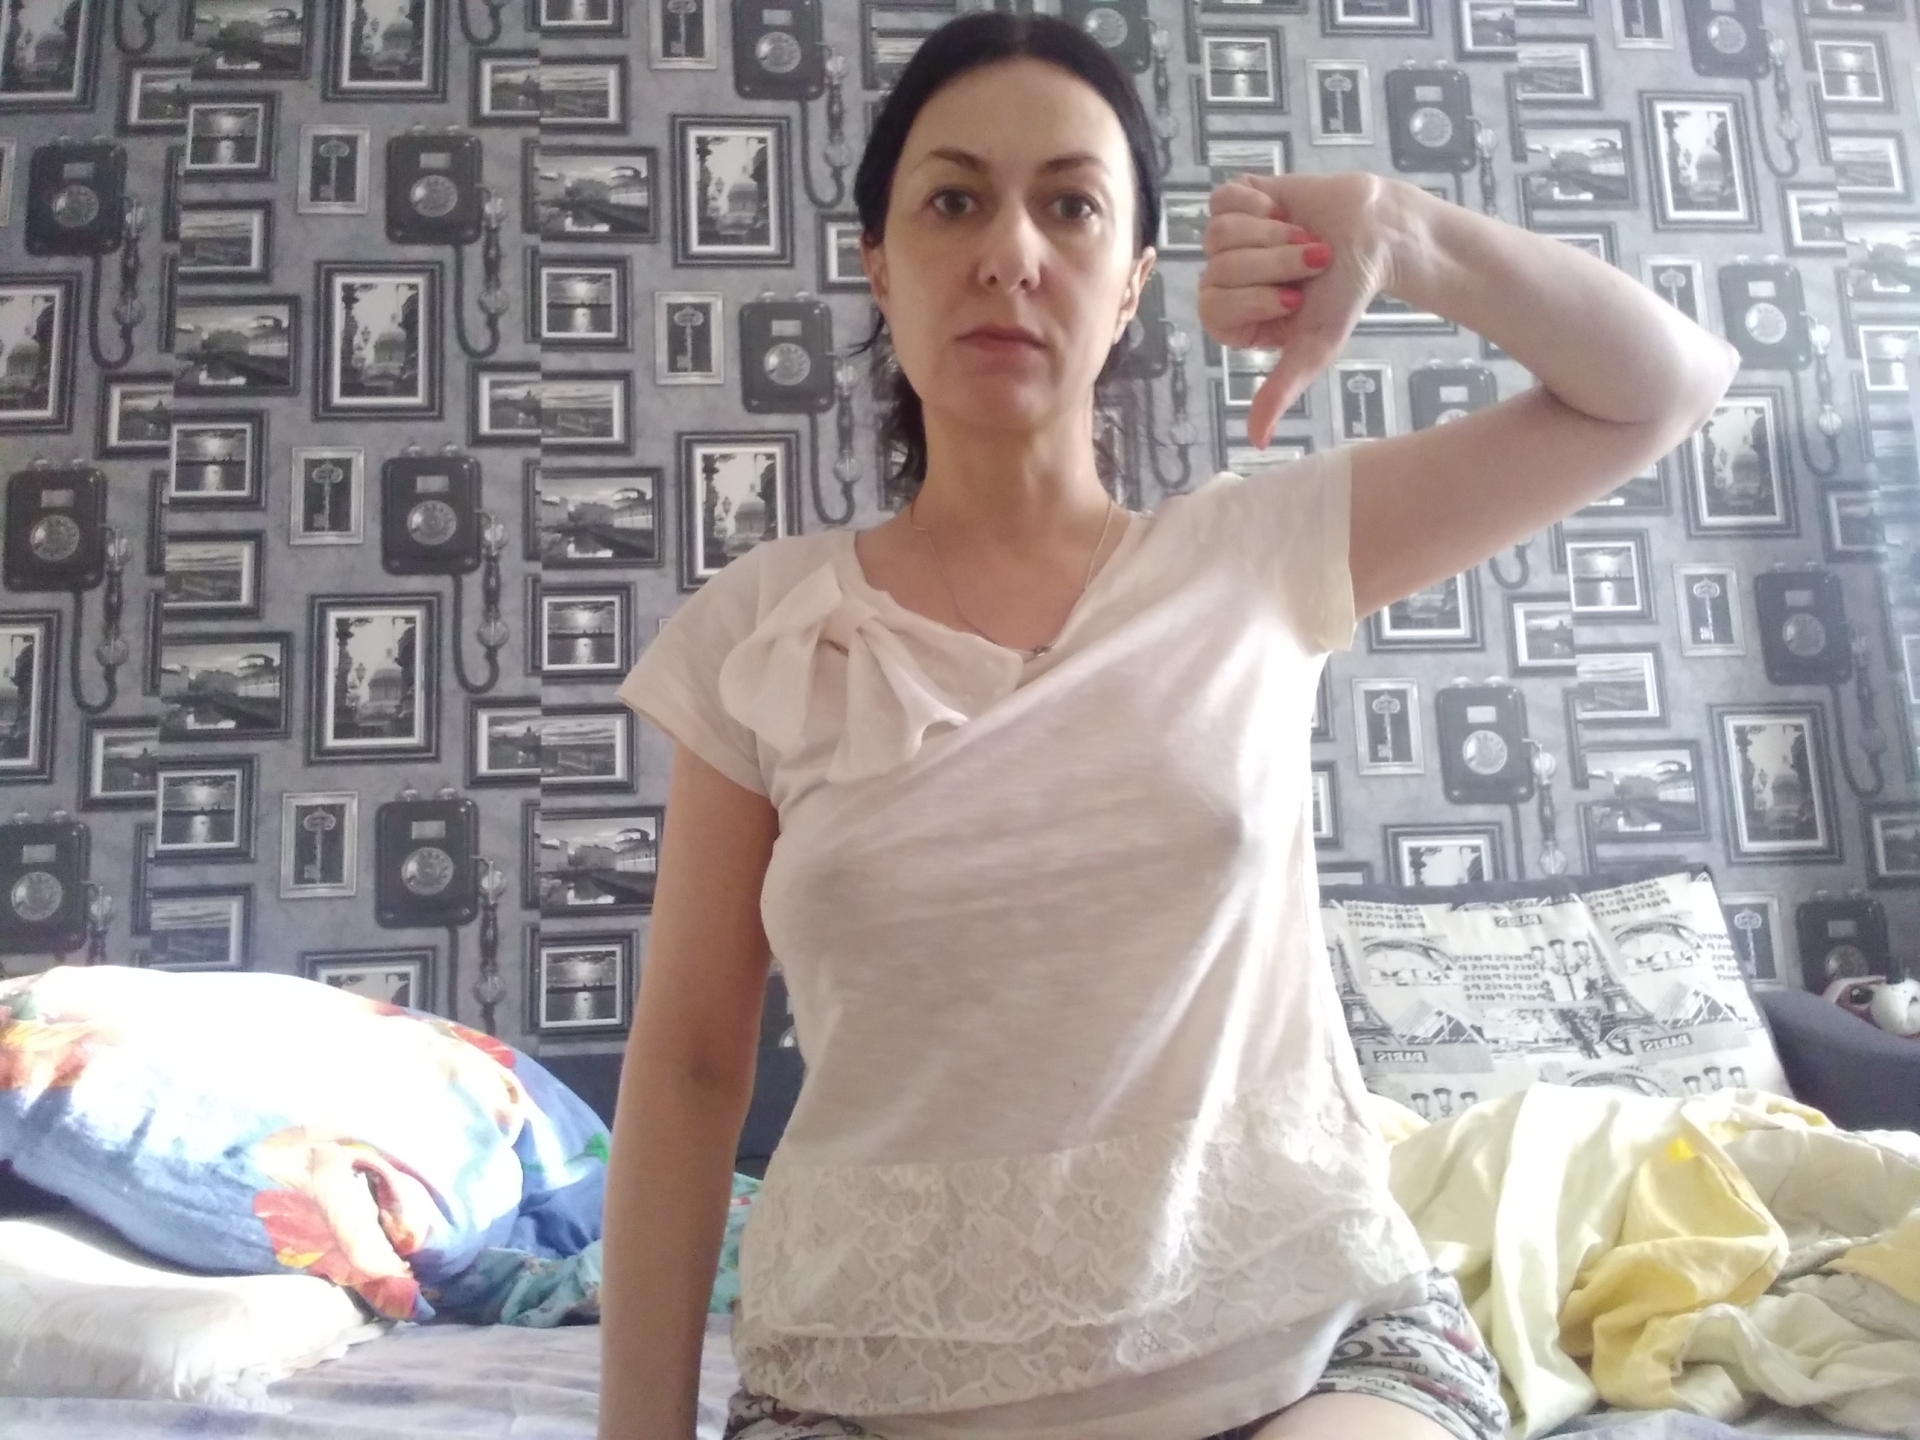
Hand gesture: dislike